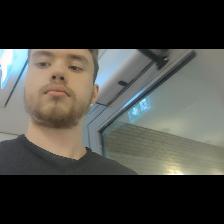
Label: Human